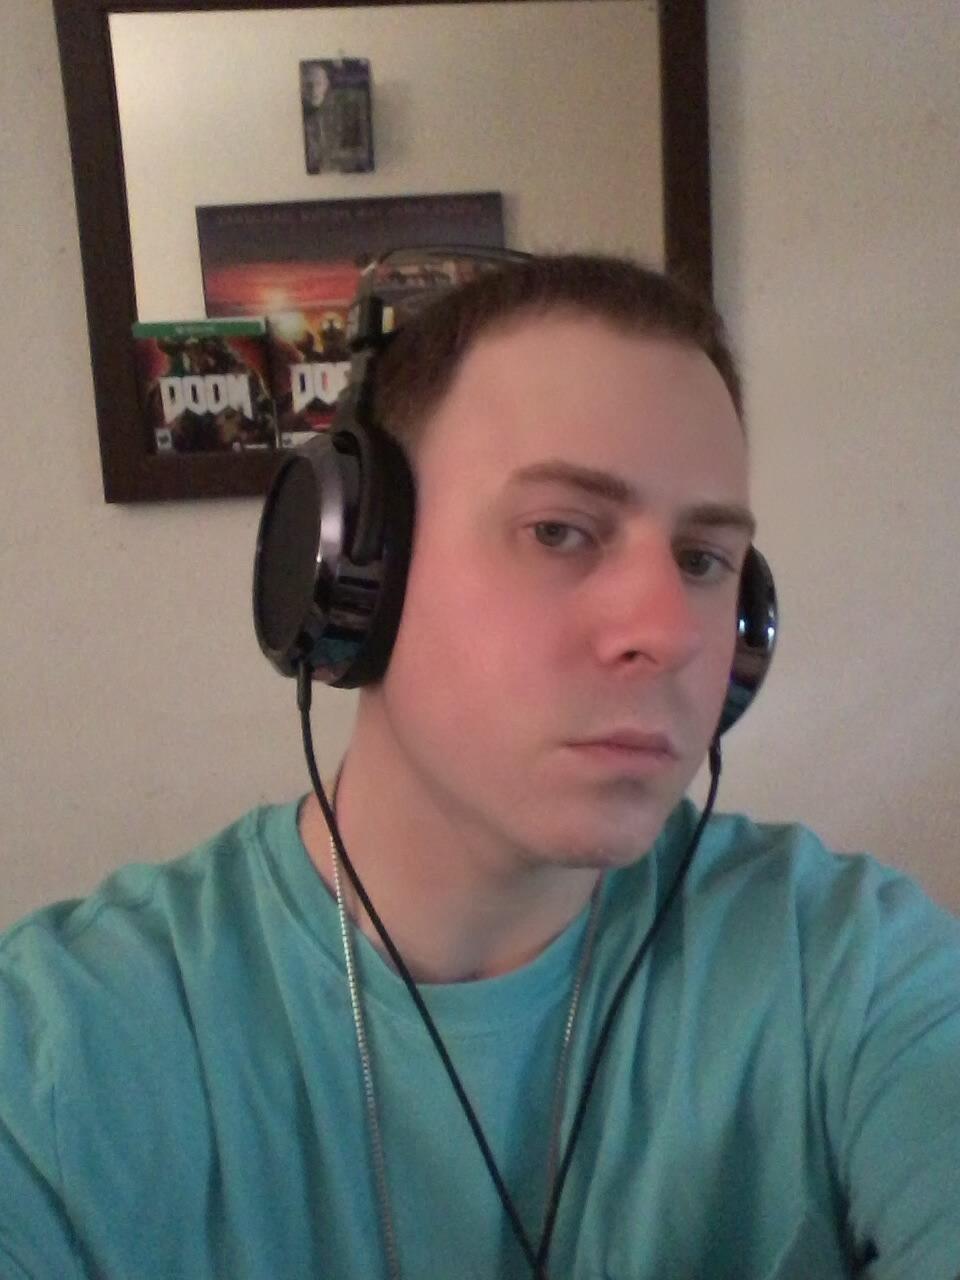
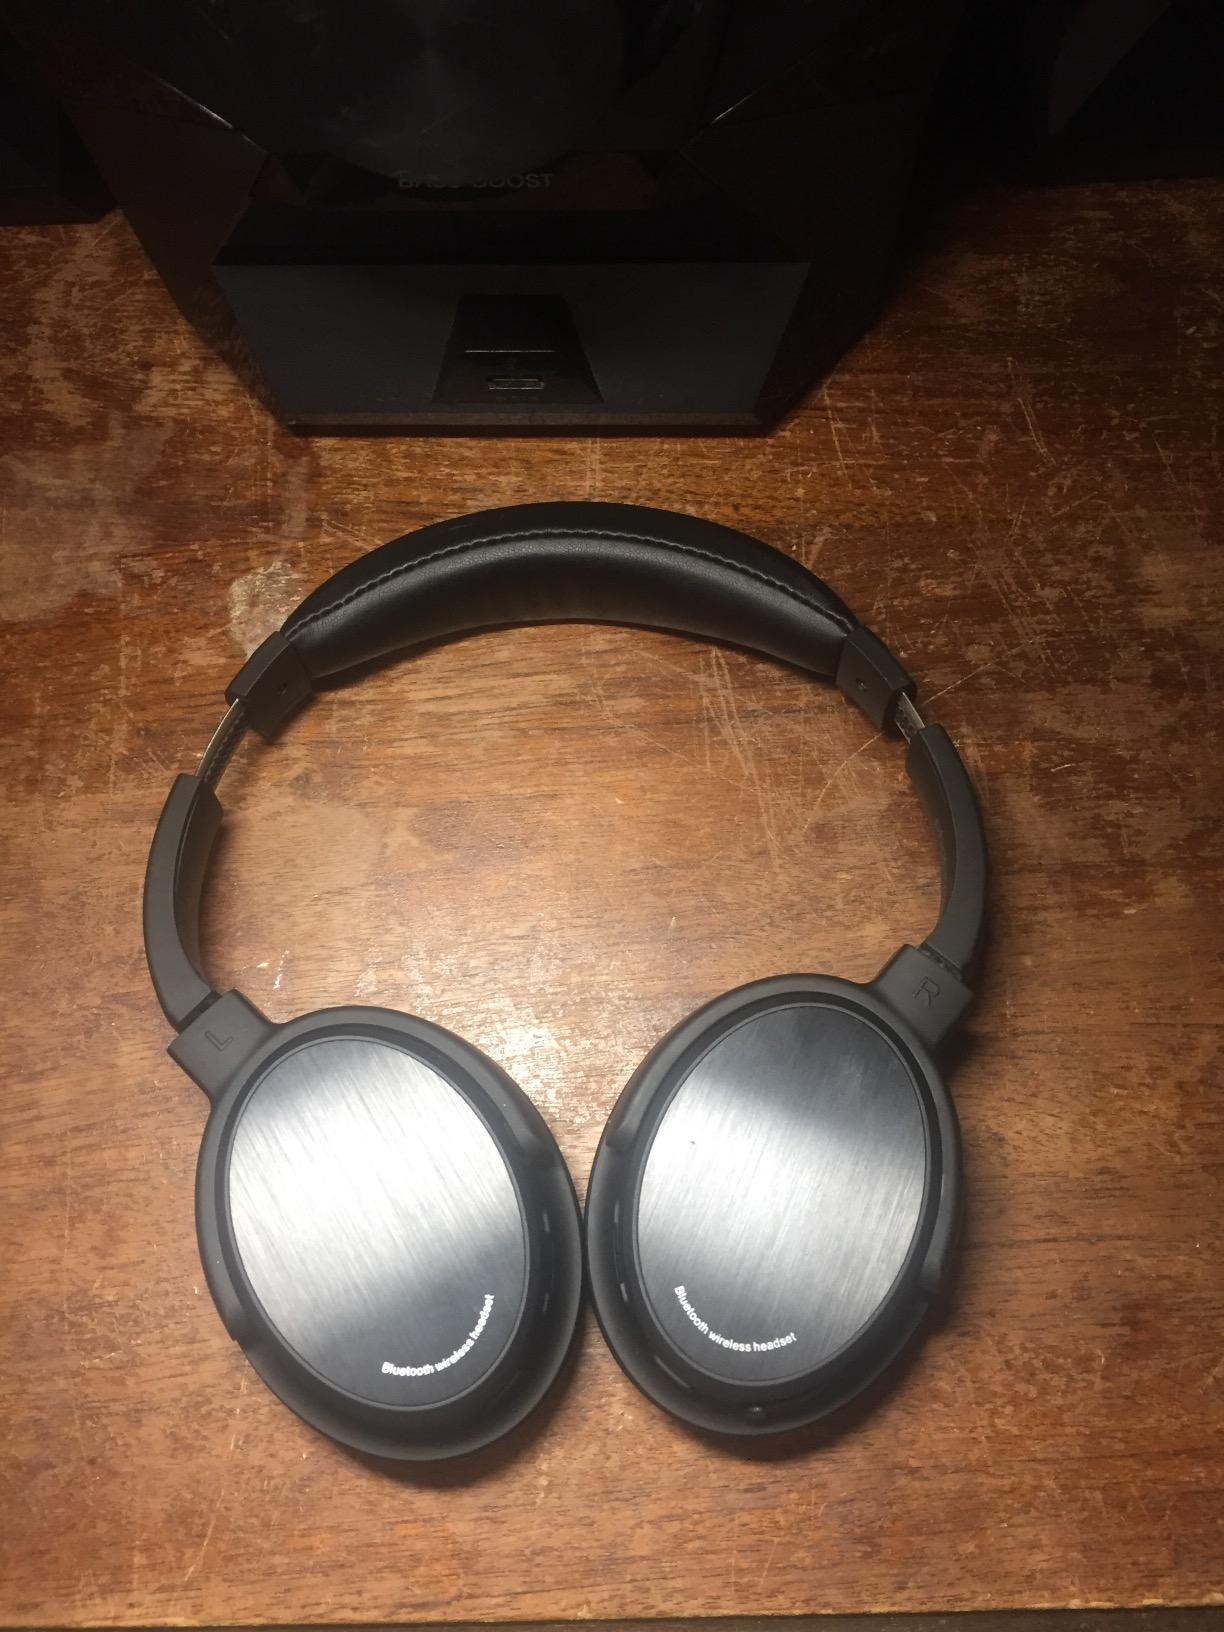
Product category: headphones
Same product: no